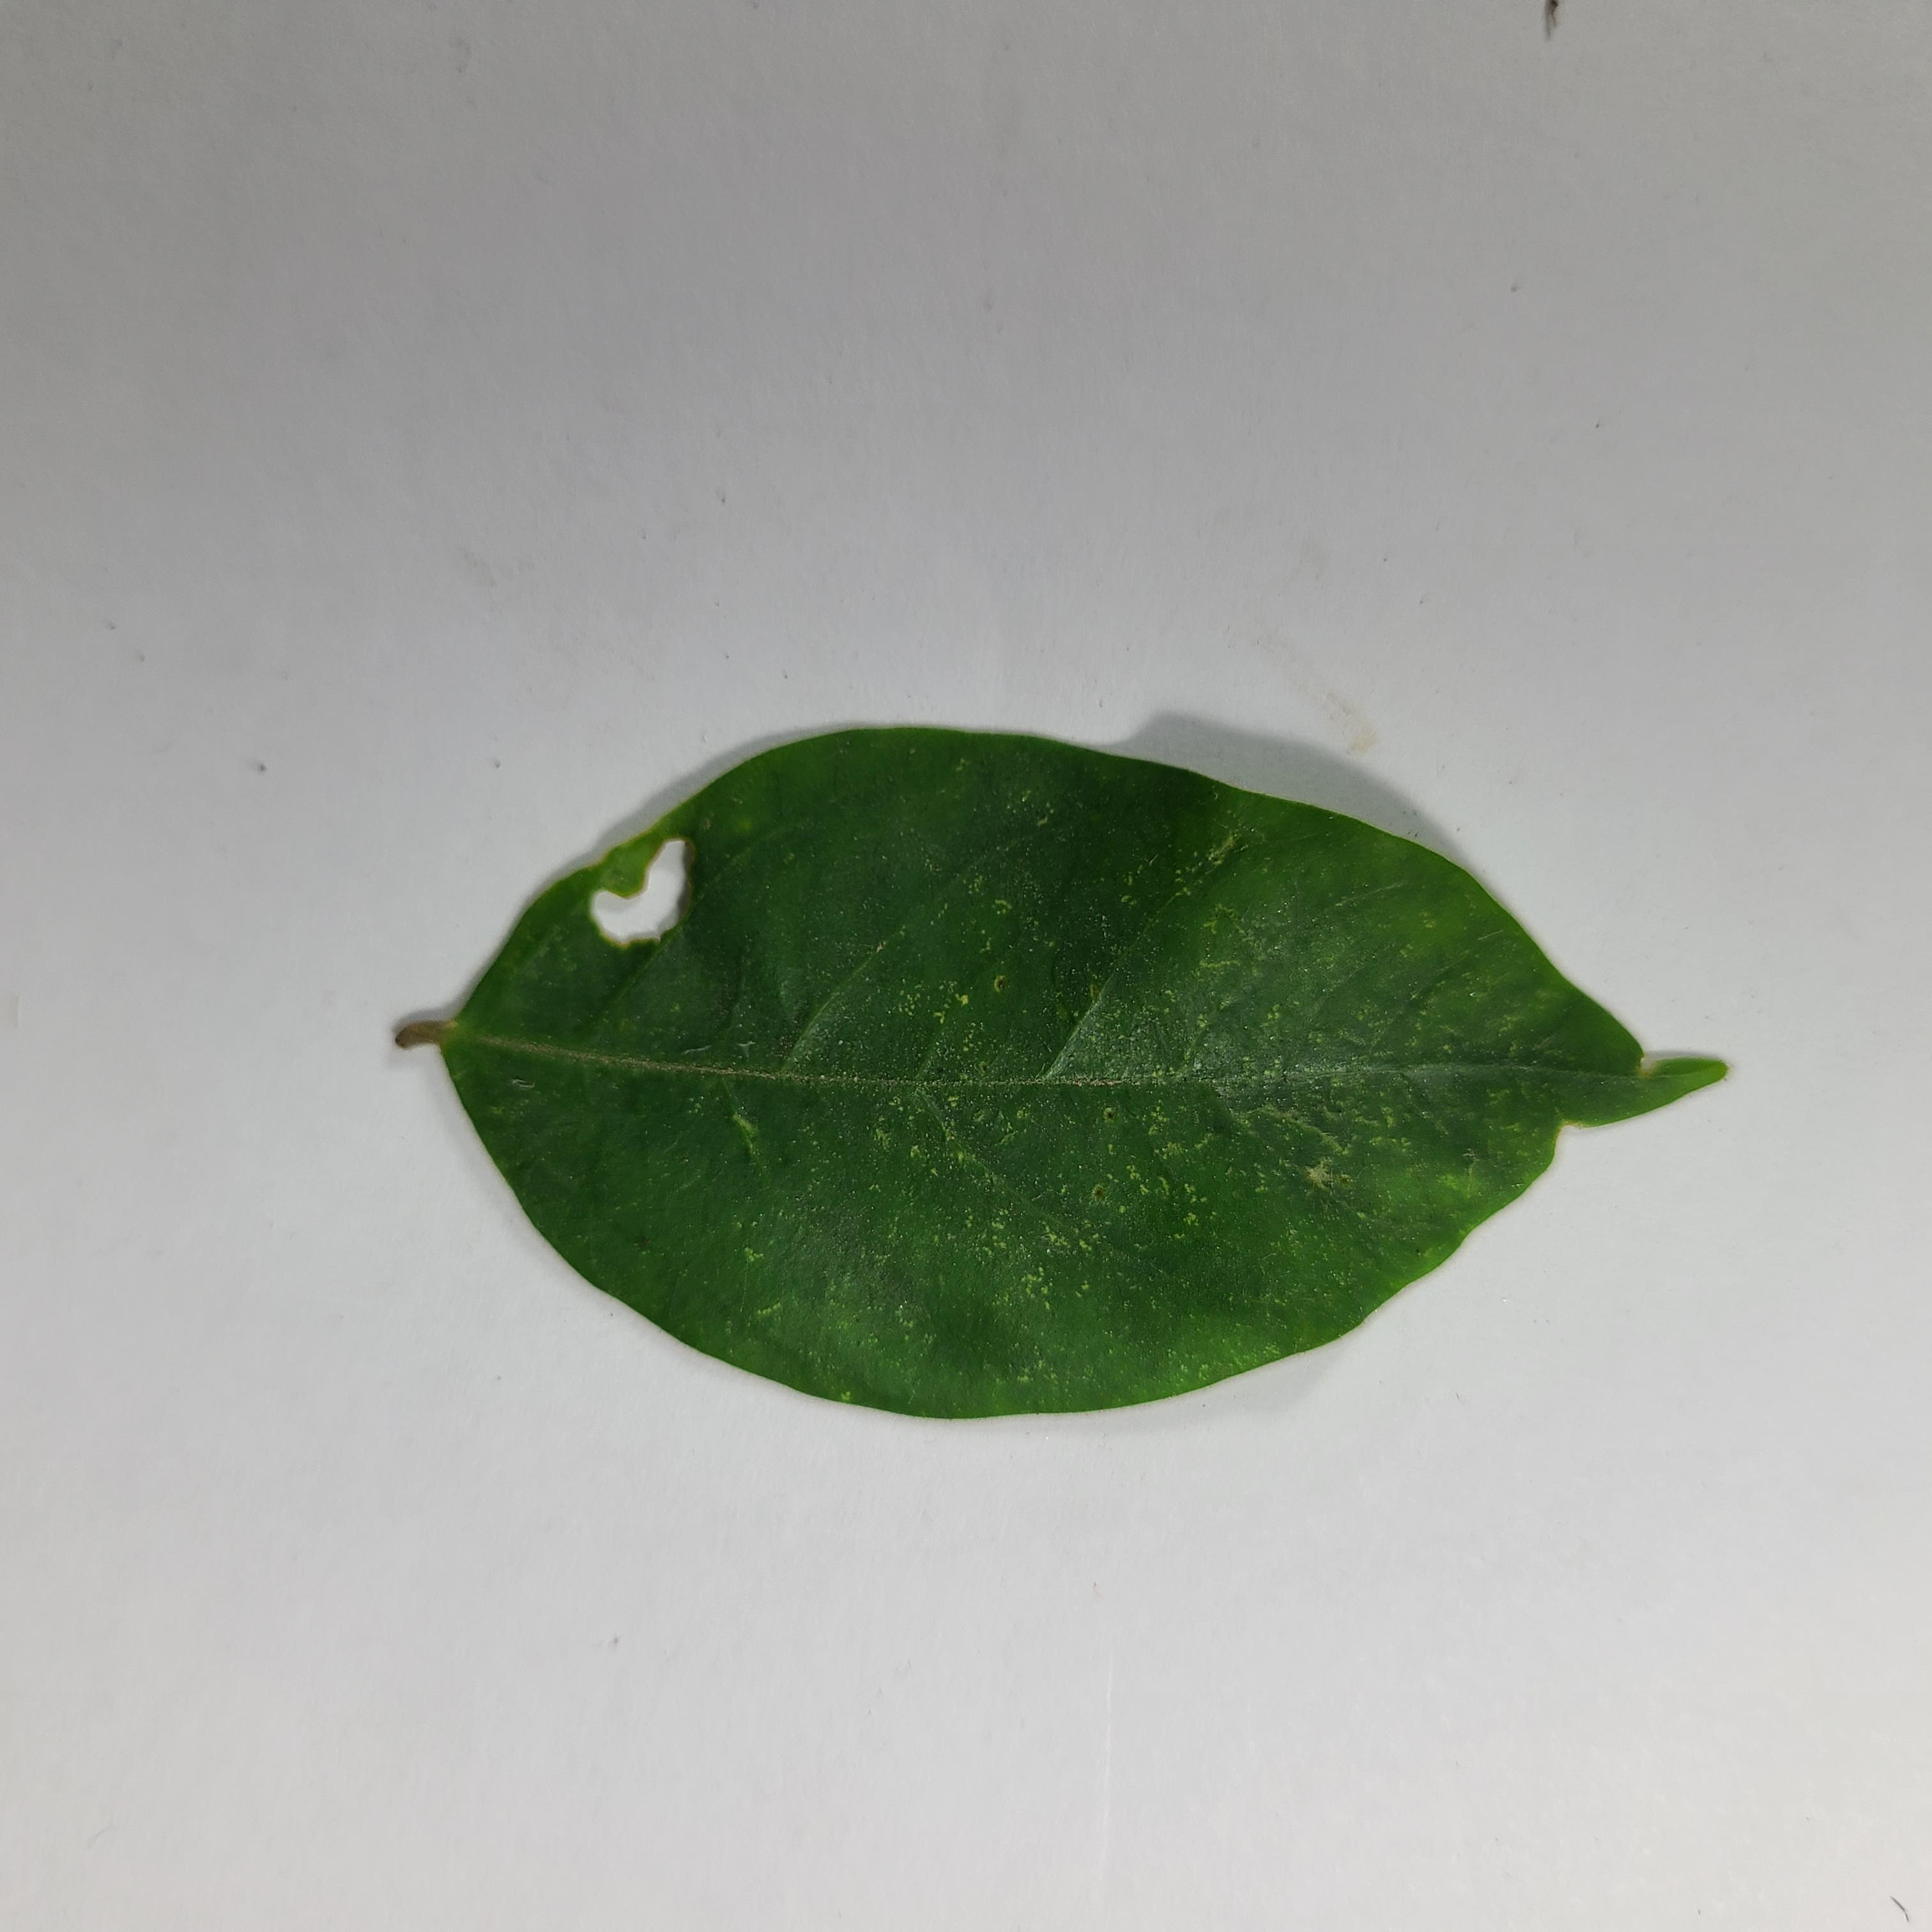
Label: Insect Hole leaves